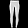
Label: Trouser